Luis Walter Alvarez

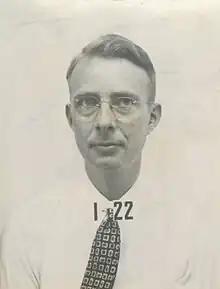
Luis Alvarez's Los Alamos badge

The radar system for which Alvarez is best known and which has played a major role in aviation, most particularly in the post-war Berlin airlift, was Ground Controlled Approach (GCA). Using Alvarez's dipole antenna to achieve a very high angular resolution, GCA allows ground-based radar operators to watch special precision displays to guide a landing airplane to the runway by transmitting verbal commands to the pilot. The system was simple, direct, and worked well, even with previously untrained pilots. It was so successful that the military continued to use it for many years after the war, and it was still in use in some countries in the 1980s. Alvarez was awarded the National Aeronautic Association's Collier Trophy in 1945 "for his conspicuous and outstanding initiative in the concept and development of the Ground Control Approach system for safe landing of aircraft under all weather and traffic conditions".